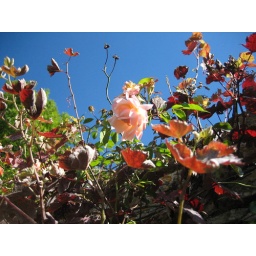
This rose climbing up one of the walls is a sublime colour - especially against the brilliant October sky